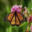
Label: butterfly